Saldern

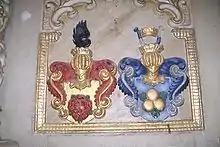
Coat of arms of the von Saldern family (left) and Bismarck on the pulpit of the Church of the Precious Blood in Bad Wilsnack

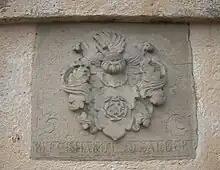
Coat of arms of Burckhardt von Saldern on St. Mark's Church, Equord

The family coat of arms is a red rose on a gold field. On the helmet with its red and gold mantling is an open black wing.